Eerie (film)

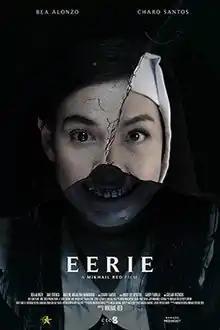
Theatrical release poster

Eerie is a 2018 Filipino supernatural horror film written and directed by Mikhail Red, and starring Bea Alonzo and Charo Santos-Concio. The film uses elements of suspense writing and follows a clairvoyant guidance counselor called Pat Consolacion (Alonzo). She embarks on solving the mysterious death of a student at the Catholic school, Sta. Lucia Academy for girls.